Idlewild (film)

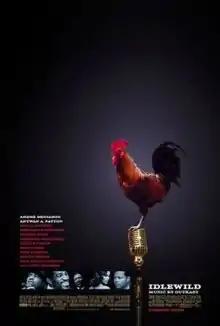
Promotional poster

Idlewild is a 2006 American musical drama film written and directed by Bryan Barber. The film stars André 3000 and Big Boi of the hip hop duo Outkast, and the film features musical numbers that were written, produced and chiefly performed by the group. "Idlewild" contrasts the group's hip-hop, funk, and soul sound against a story based on a juke joint in the fictional town of Idlewild, during the Great Depression in Georgia in 1935.